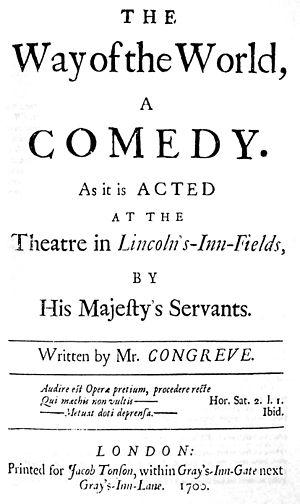
Le Train du monde est une comédie de la Restauration, écrite par le dramaturge anglais William Congreve, jouée pour la première fois en 1699, puis publiée en 1700. Encore représentée aujourd'hui à l'occasion, la pièce est généralement considérée comme l'une des comédies les plus réussies de la littérature de la Restauration anglaise.